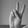
ASL letter: V